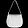
Label: Bag